South African Class 15C 4-8-2

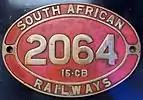
x100px

Shortly after being placed in service, the Class 15C's frames began to show evidence of cracking. A similar locomotive which differed mainly in the design of the frame under the firebox was then ordered from the American Locomotive Company (ALCO). When the 23 ALCO-built locomotives were placed in service in 1926 they were designated Class 15CA, with the "A" supposedly indicating the manufacturer ALCO rather than, as was usual SAR practice, a different version of an existing locomotive type.